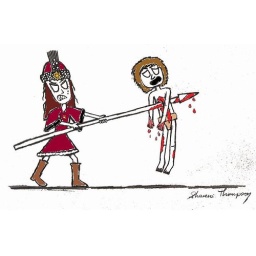
Original drawing in black and white